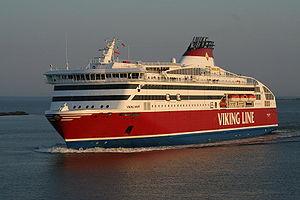
Les moyens de transport en Finlande sont très développés. Parmi les facteurs qui influent sur la circulation, mentionnons la faible densité de population et les longues distances entre les villes, le climat froid, le gel des cours d'eau et les terres enneigées en hiver.
Le Viking XPRS est un ferry rapide de la compagnie finlandaise Viking Line construit par les chantiers Aker Yards, Helsinki, Finlande.